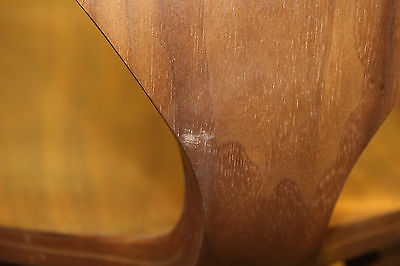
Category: chair